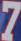
Number: 7